Thomas Handasyd Perkins

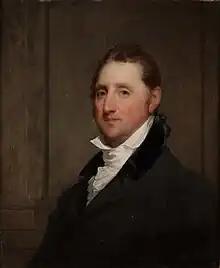
Portrait by Gilbert Stuart

Colonel Thomas Handasyd Perkins, also known as T. H. Perkins (December 15, 1764 – January 11, 1854), was an American merchant, slave trader, smuggler and philanthropist from a wealthy Boston Brahmin family. Starting with bequests from his grandfather and father-in-law, he amassed a huge fortune. As a young man, he traded slaves in Saint-Domingue, worked as a maritime fur trader trading furs from the American Northwest to China, and then turned to smuggling Turkish opium into China. His philanthropic contributions include the Perkins School for the Blind, renamed in his honor; the Boston Museum of Fine Arts; McLean Hospital; along with having a hand in founding the Massachusetts General Hospital.